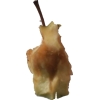
Label: apples